Taiga

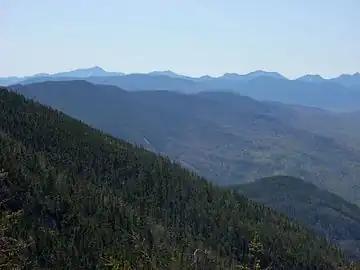
The Adirondack Mountains of Upstate New York form the southernmost part of the Eastern forest-boreal transition ecoregion, constituting part of the world's taiga biome.

The principal tree species, depending on the length of the growing season and summer temperatures, vary across the world. The taiga of North America is mostly spruce; Scandinavian and Finnish taiga consists of a mix of spruce, pines and birch; Russian taiga has spruces, pines and larches depending on the region; and the Eastern Siberian taiga is a vast larch forest.